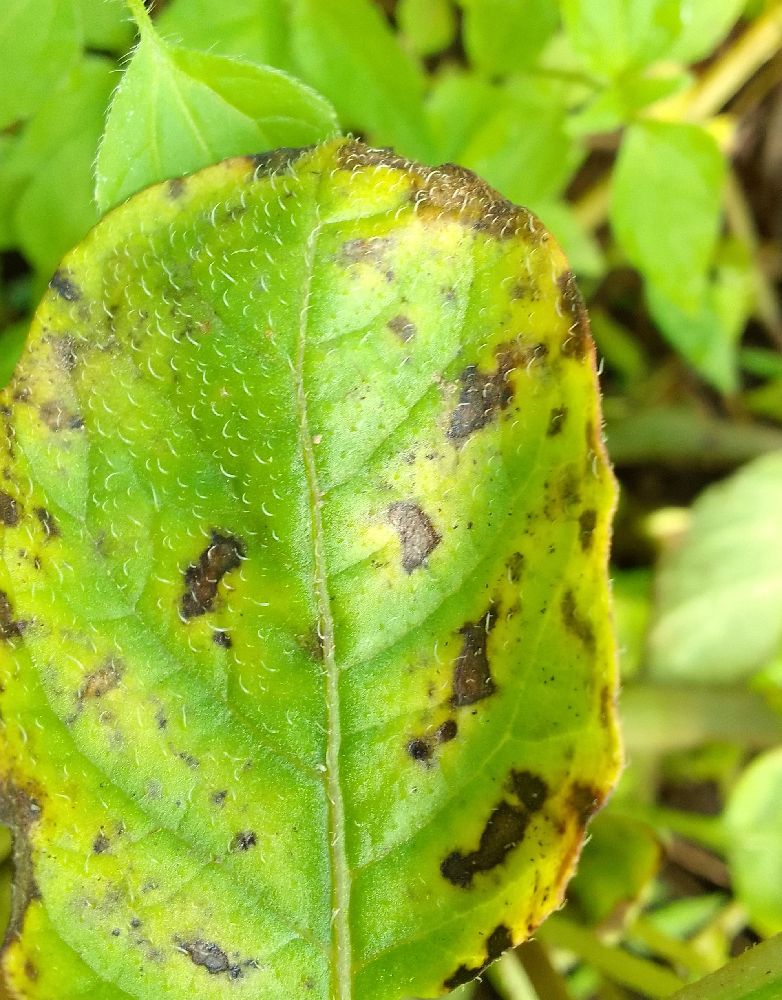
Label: Early blight